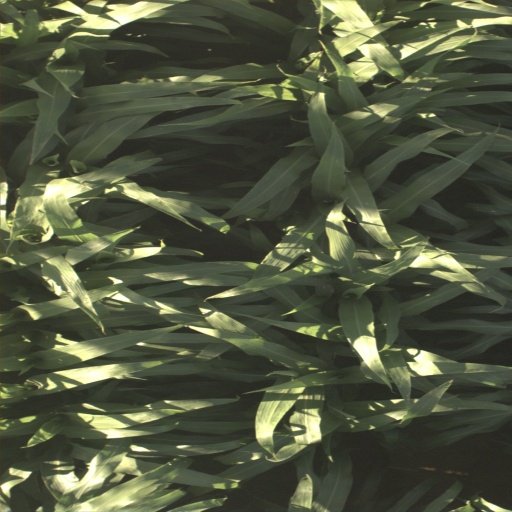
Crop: sorghum